Farseer trilogy

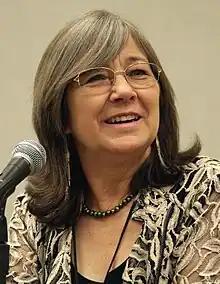
Refer to caption

In the 1980s, American author Margaret Astrid Lindholm Ogden began publishing under the name Megan Lindholm in a variety of genres, including high fantasy, prehistoric fiction, urban fantasy and science fiction. Her work was critically well-received, and her short fiction was nominated for the Hugo and Nebula Awards, but was commercially unsuccessful. In 1993, she started writing the "Farseer" trilogy, an epic fantasy that was in a new style and subgenre compared to her earlier work. Feeling that her shifts across genres had prevented her from building a consistent readership, and also that "the drama of adopting a 'secret identity' was irresistible", Lindholm took up a new byline, Robin Hobb, to brand her "Farseer" work. She continued to write short fiction as Lindholm.